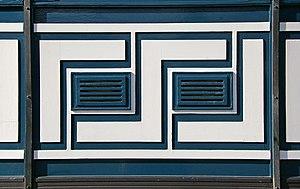
Southgate est une station du métro de Londres située au nord de la ville.